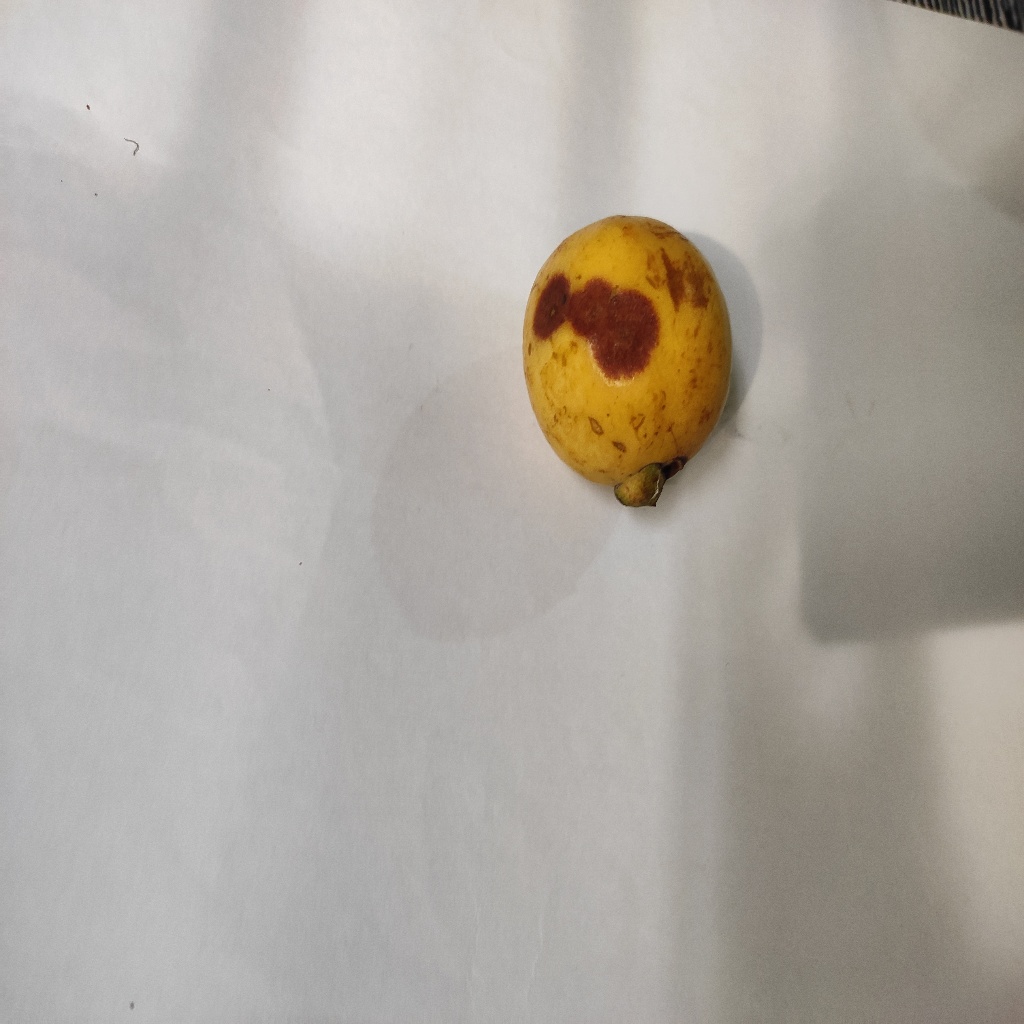
Crop: guava
Quality class: Defect